Cérences

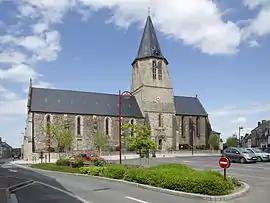
The church of Notre-Dame in the marketplace

Cérences is a commune in the Manche department in Normandy in north-western France.